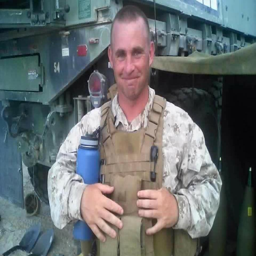
person , survived tours of duty and was awarded fictional object .